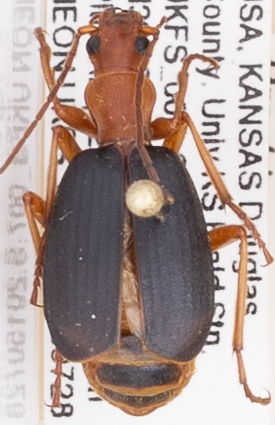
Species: Brachinus alternans
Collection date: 2015-07-28
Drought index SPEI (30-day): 1.69
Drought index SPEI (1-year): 1.064
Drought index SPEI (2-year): -0.114